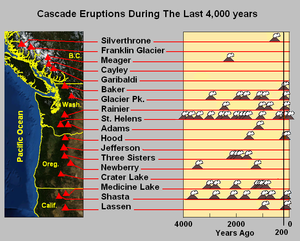
L'arc volcanique des Cascades, aussi appelé arc des Cascades, en anglais Cascade Volcanic Arc et Cascade Arc, est un arc volcanique d'Amérique du Nord s'étendant de la province canadienne de la Colombie-Britannique au nord à l'État américain de la Californie au sud en passant par les États de Washington et de l'Oregon. Les 26 volcans formant cet arc volcanique sont alimentés par un magma provenant de la subduction de la plaque Juan de Fuca sous la plaque nord-américaine. Bien qu'il tienne son nom de la chaîne des Cascades, l'arc s'étend également en dehors de cette chaîne montagneuse.